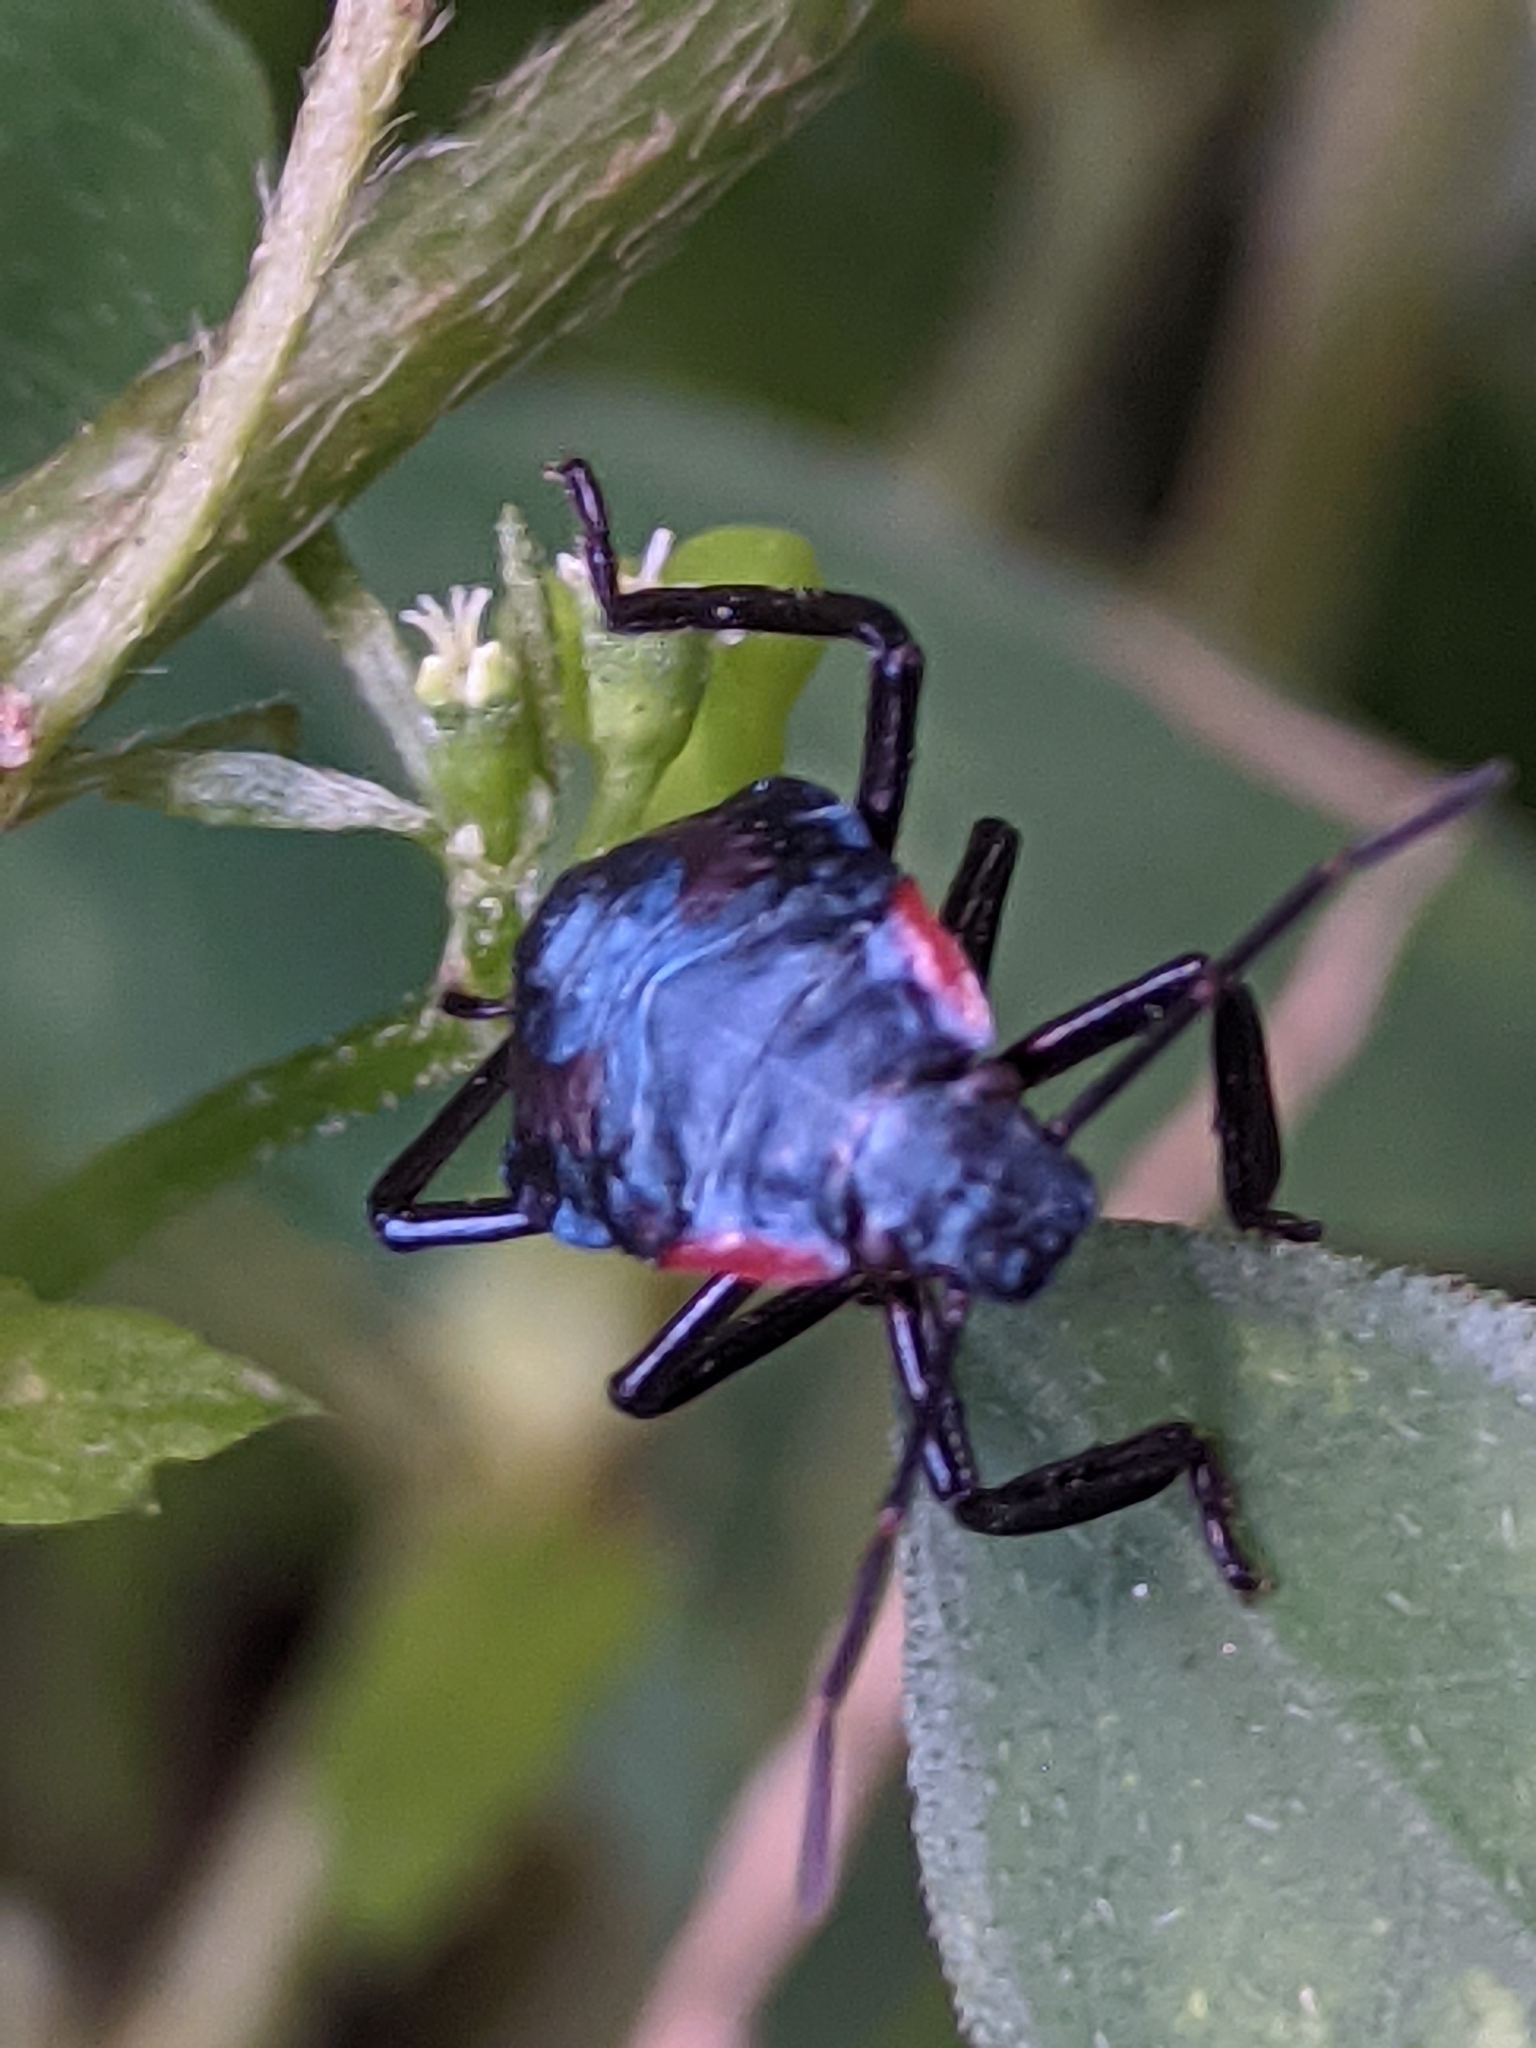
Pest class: stink_bug